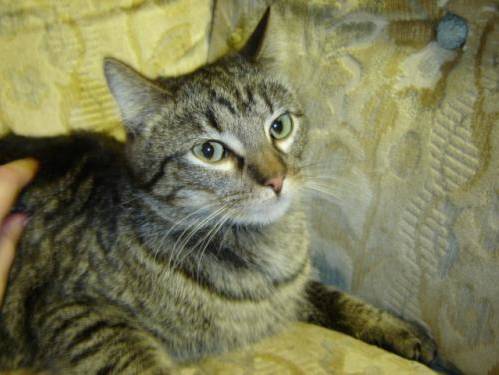
Label: cat